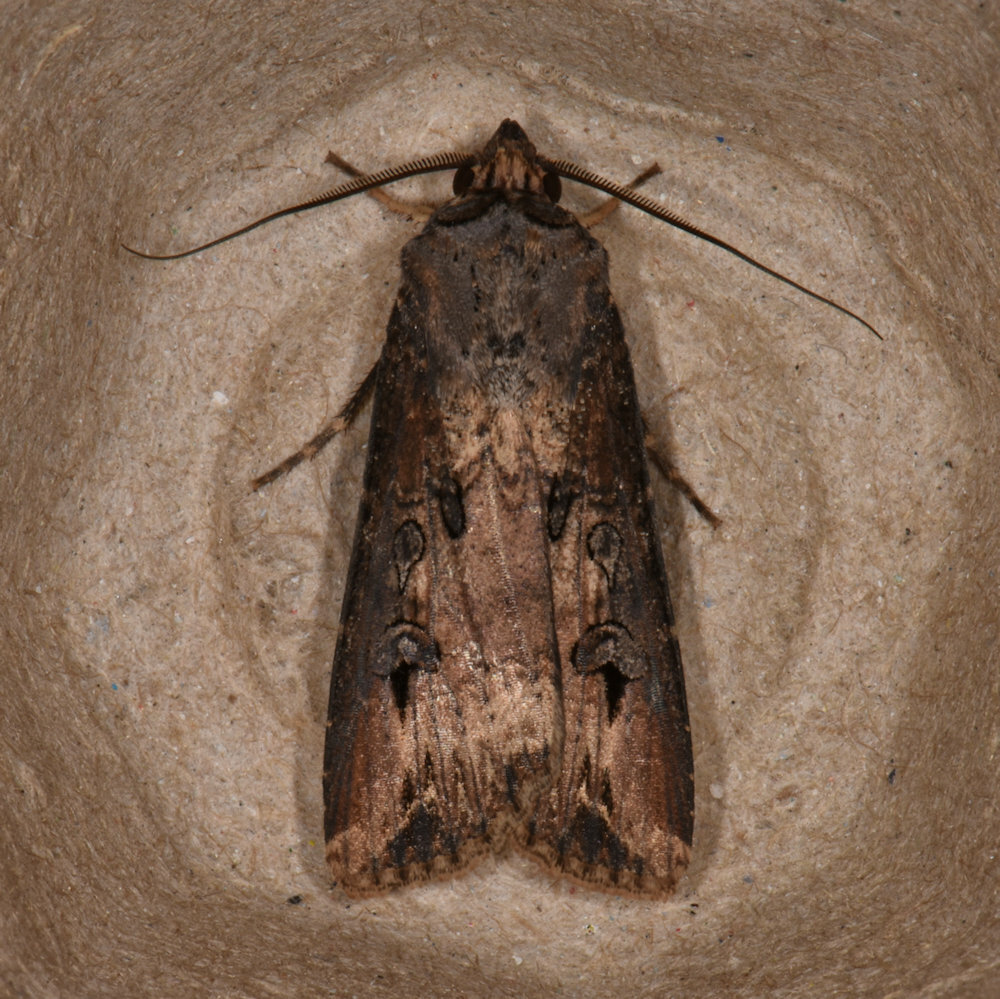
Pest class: cutworms